Adiabatic electron transfer

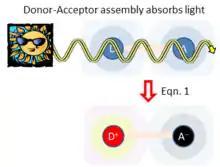
Fig. 3. Light energy is absorbed by the donor and acceptor, initiating intervalence charge transfer to directly convert solar energy into electrical energy as D-A. In the weak-coupling limit, the coupling formula_1, reorganization energy formula_2, and the free energy change formula_3 control the rate of light absorption (and hence charge separation) via Eqn. (1).

Adiabatic electron-transfer is also relevant to the area of solar energy harvesting. Here, light absorption directly leads to charge separation D-A. Hush's theory for this process considers the donor-acceptor coupling formula_1, the energy formula_2 required to rearrange the atoms from their initial geometry to the preferred local geometry and environment polarization of the charge-separated state, and the energy change formula_3 associated with charge separation. In the weak-coupling limit ( formula_12), Hush showed that the rate of light absorption (and hence charge separation) is given from the Einstein equation by